Ullevaal Stadion

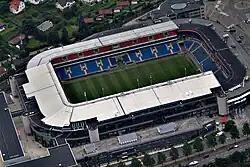
Ullevål Stadium from air in 2012

Ullevaal Stadion is an all-seater football stadium located in Oslo, Norway. It is the home ground of the Norway national football team, and the site of the Norwegian Cup Final. From its opening in 1926 to 2009 it was the home ground of FK Lyn and from 1999 to 2017 was a home ground of Vålerenga IF. With a capacity of approximately 28,000, it is the largest football stadium in Norway. The national stadium is fully owned by the Football Association of Norway (NFF).